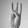
ASL letter: W